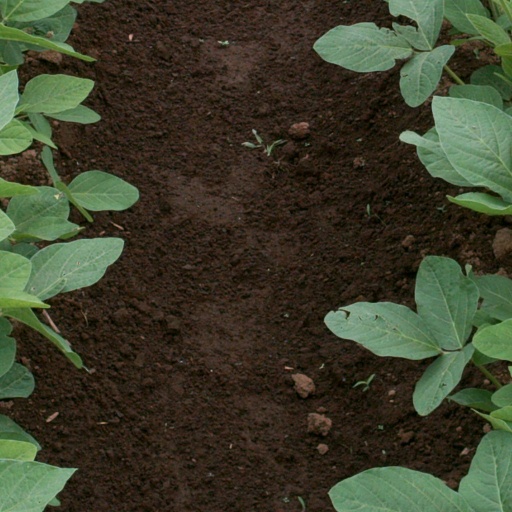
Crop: soybean